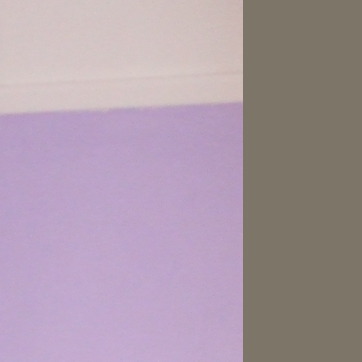
Material: painted